Fulton Center

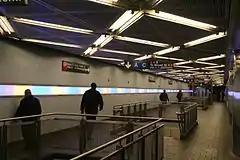
Newly completed passageway in the western half of the IND mezzanine, November 2014

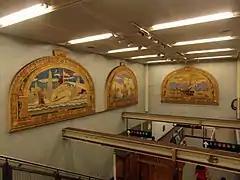
Artwork on the walls of the eastern section the IND transfer mezzanine at the Fulton Center, facing the IND platform

Originally, a network of passageways and ramps loosely connected the various lines with each other, causing congestion during peak hours. The transfer mezzanine, also known as the IND mezzanine, replaced these ramps and made several adjacent entrances redundant. In January 2010, reconstruction of the transfer mezzanine over the Fulton Street IND platform resulted in traffic flow changes. The transfer passageway leading to the Broadway–Seventh Avenue Line platform at Fulton Street had previously been modified. Effectively, all transfers were made through the IND platform, serving the Eighth Avenue Line.